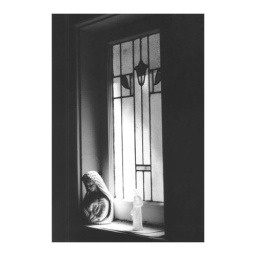
sun coming through the stained glass window of a house in st. louis, missouri. (35mm b/w film)